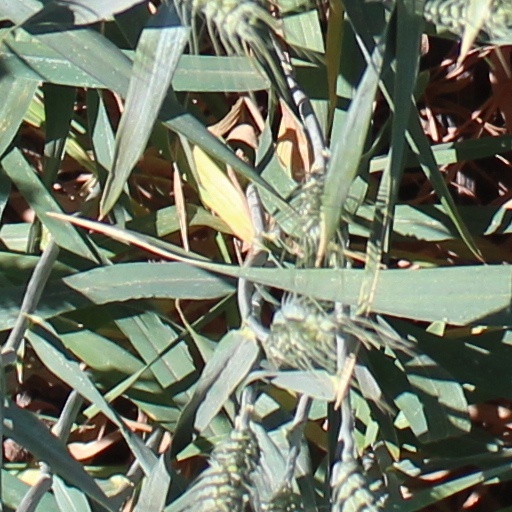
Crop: wheat